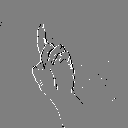
ASL letter: d